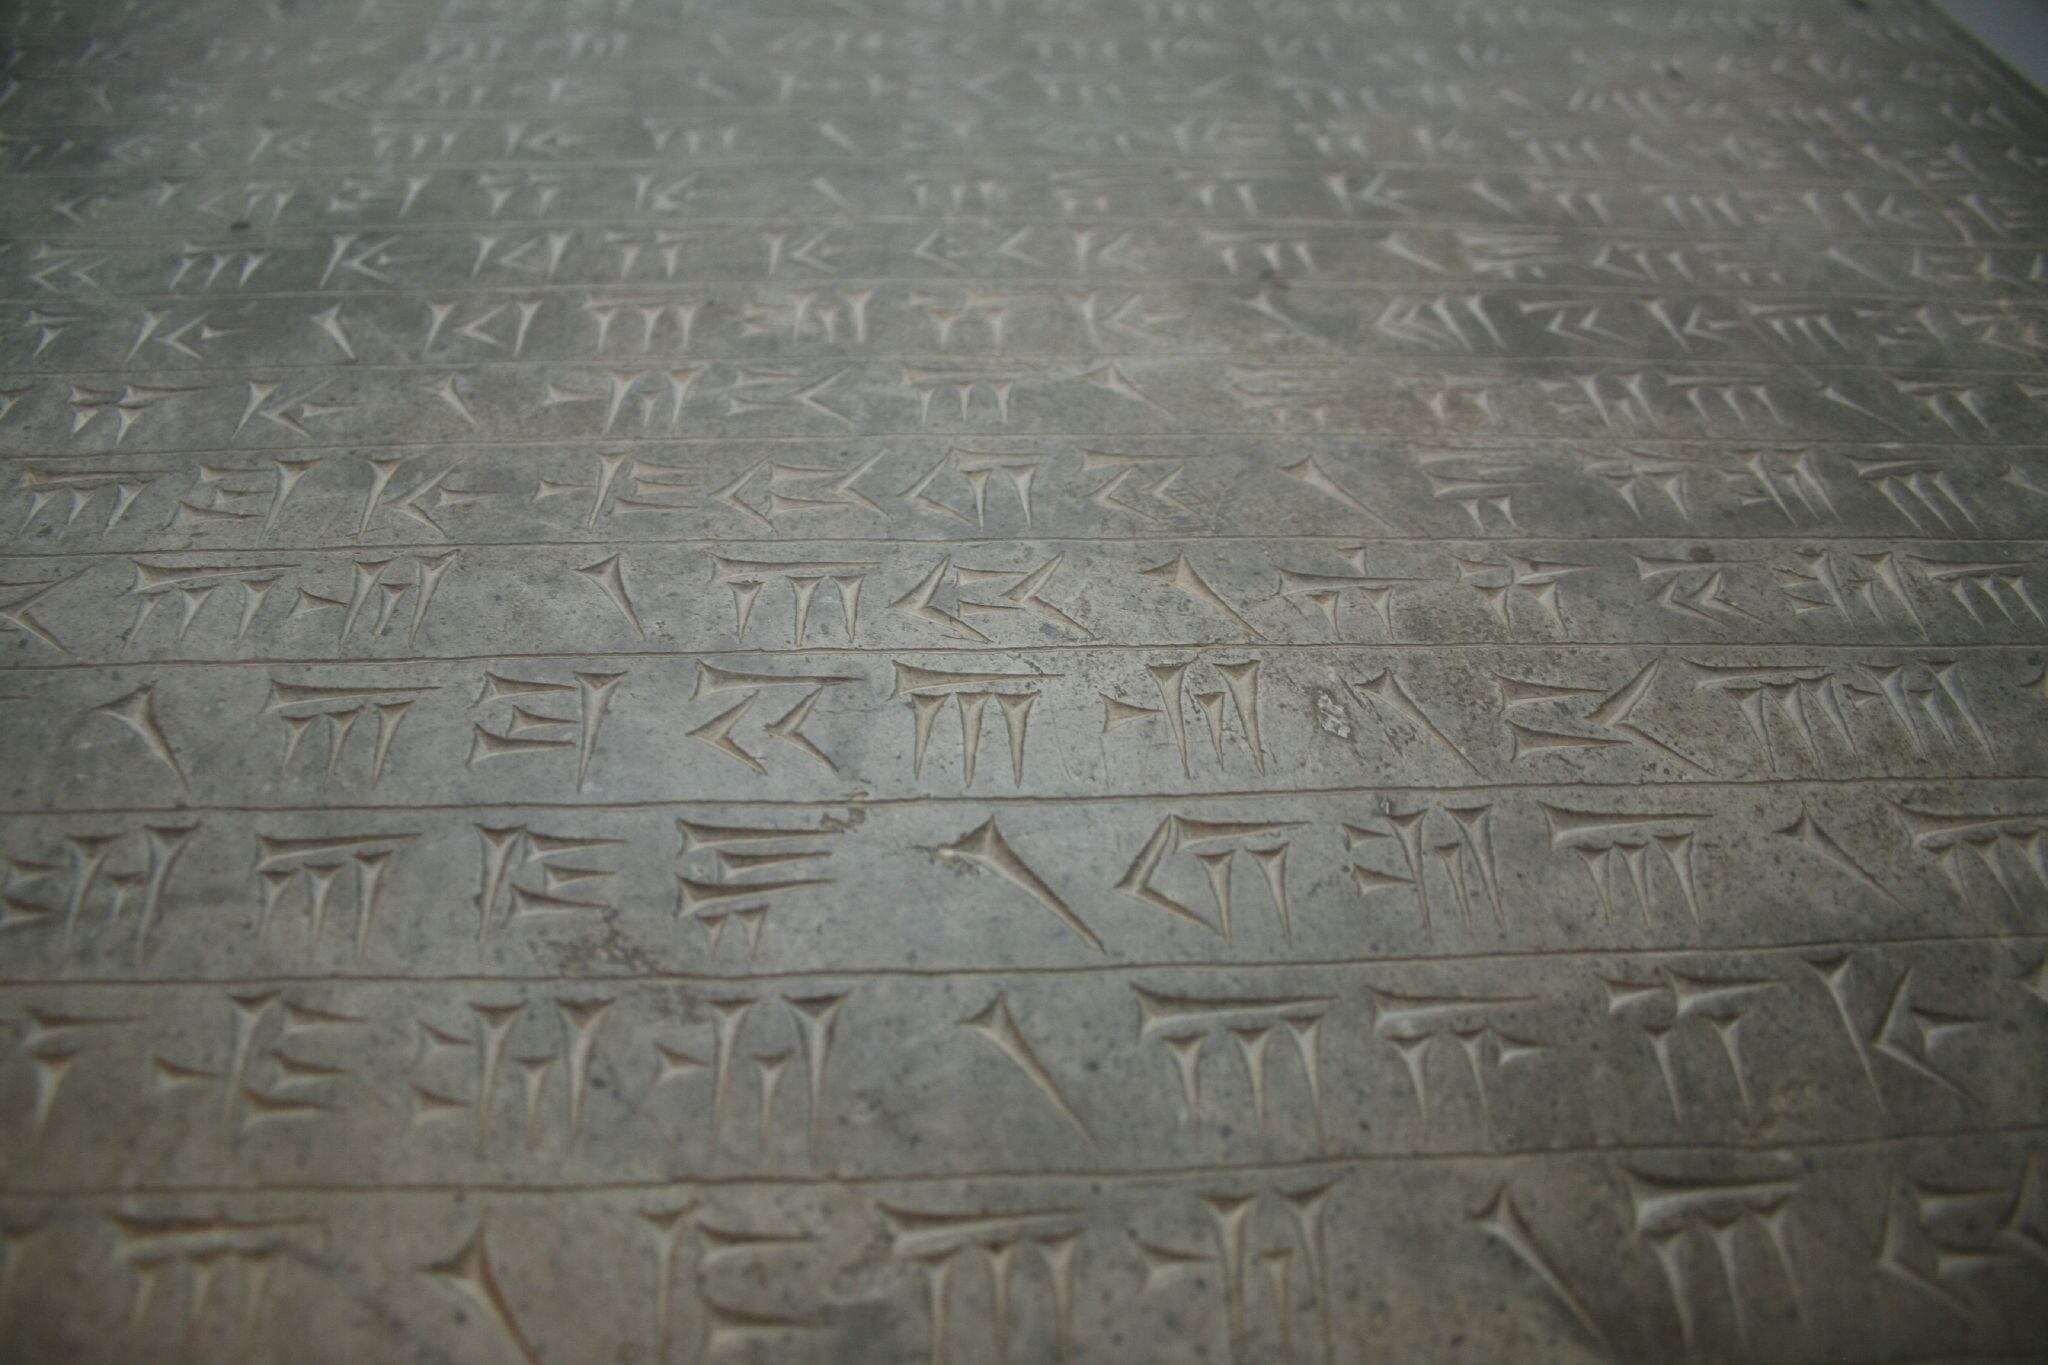
Title: Iran IMG 9951 (316573989)
Description: IMG_9951
Date: 2006-11-17 09:53
Categories: Museum of Persepolis, Flickr images reviewed by FlickreviewR 2